Combine harvester

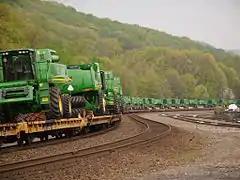
John Deere combine harvesters being transported by railway on flat cars in Tyrone, Pennsylvania, in the United States

Cameras placed at strategic points on the combine harvester are becoming increasingly common and help eliminate much of the guesswork for the operator. By providing real-time visual feedback on the machine’s operation, cameras assist in monitoring key areas such as the grain tank, augers, and chopper systems. This visibility allows the operator to make informed decisions about maintenance, crop flow, and overall machine performance, all while staying in the safety of the operator's cab. Cameras for blind spot monitoring are also commonly used to enhance safety, allowing operators to safely navigate around obstacles and work in tight spaces, reducing the likelihood of accidents.